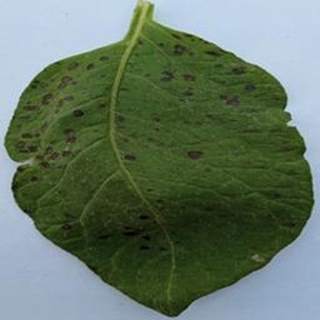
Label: potato_early_blight